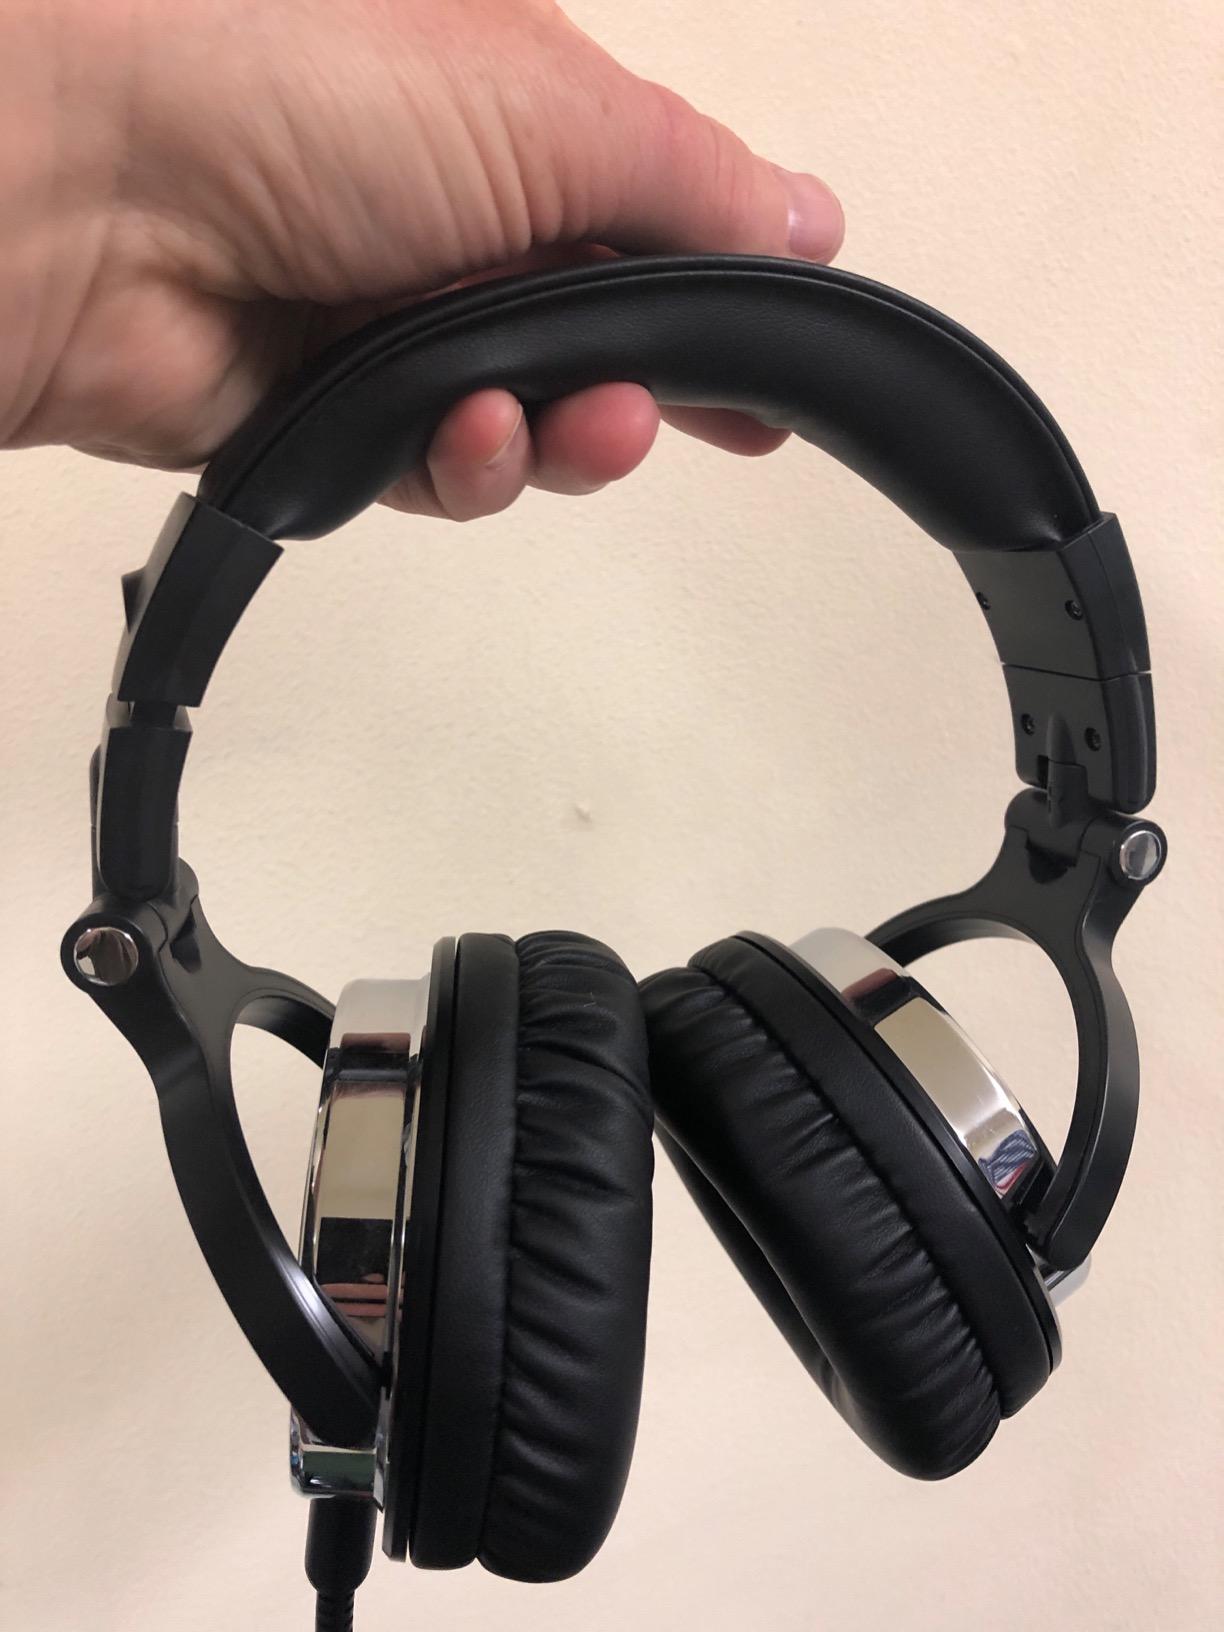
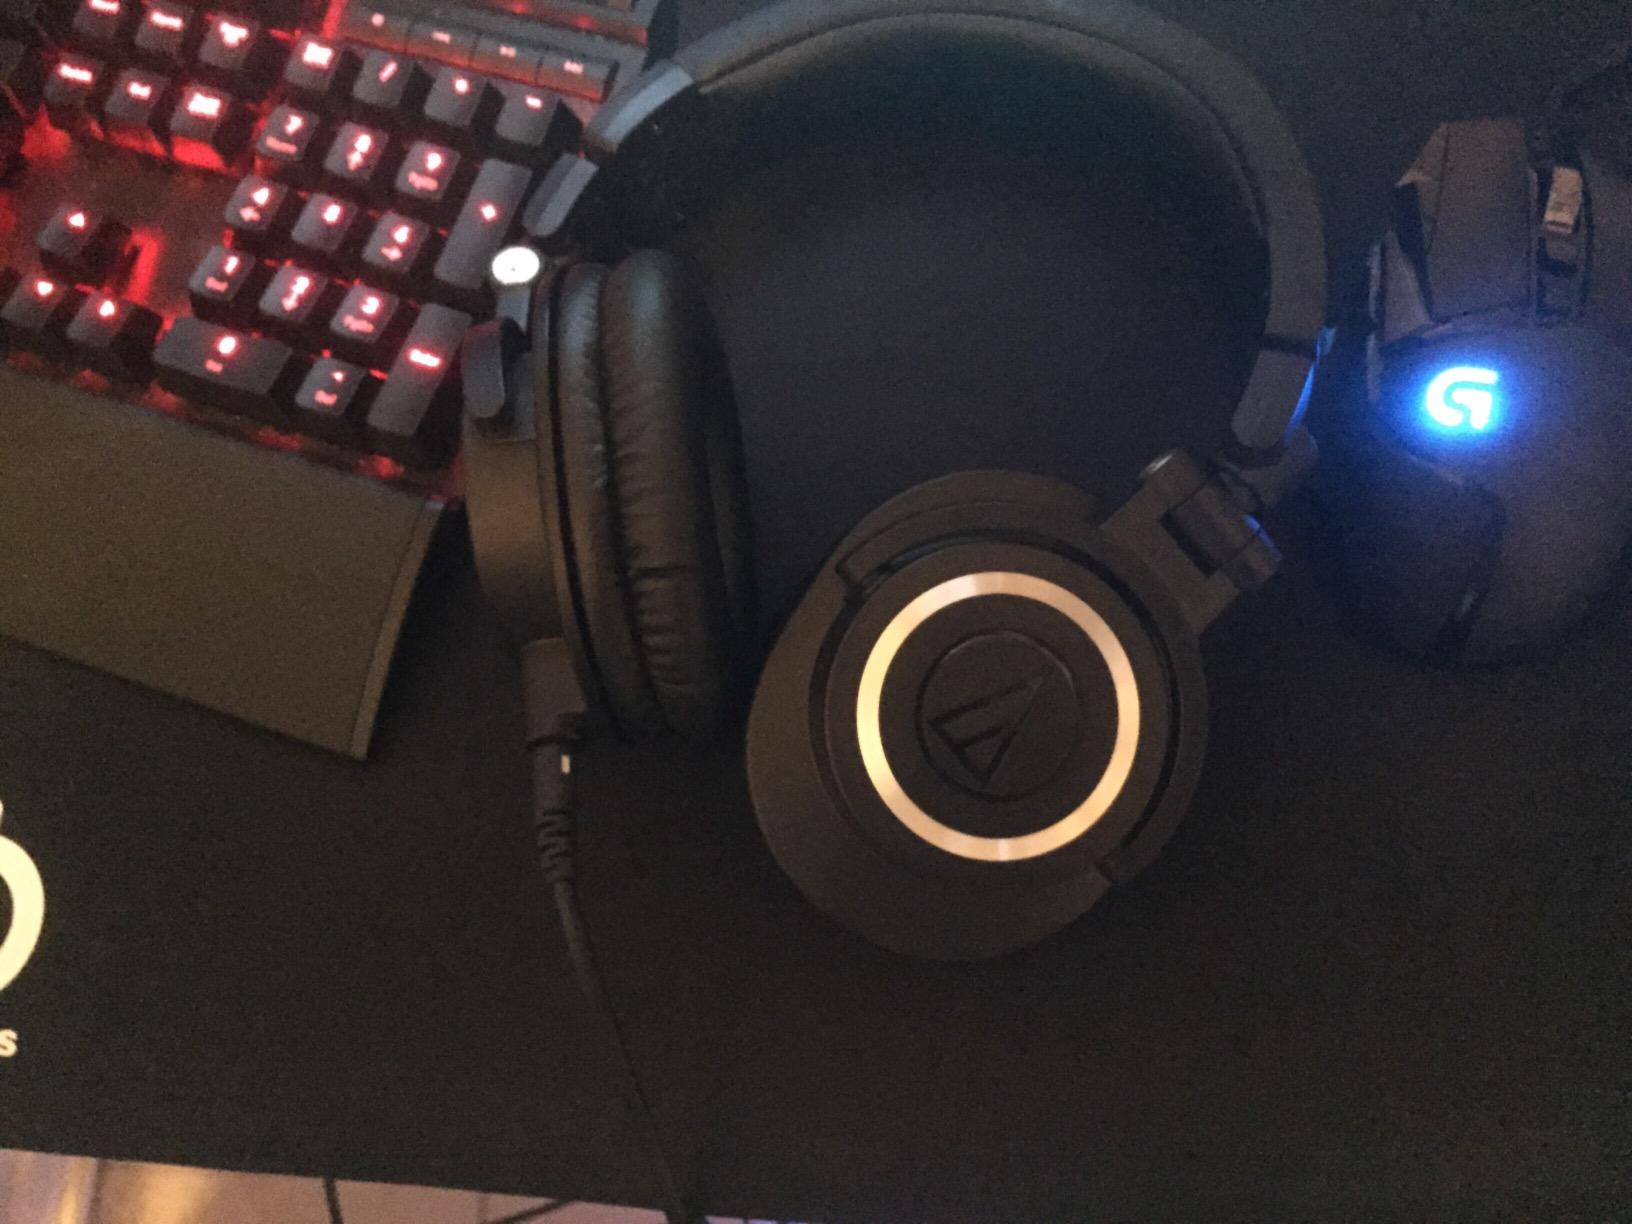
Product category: headphones
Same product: no